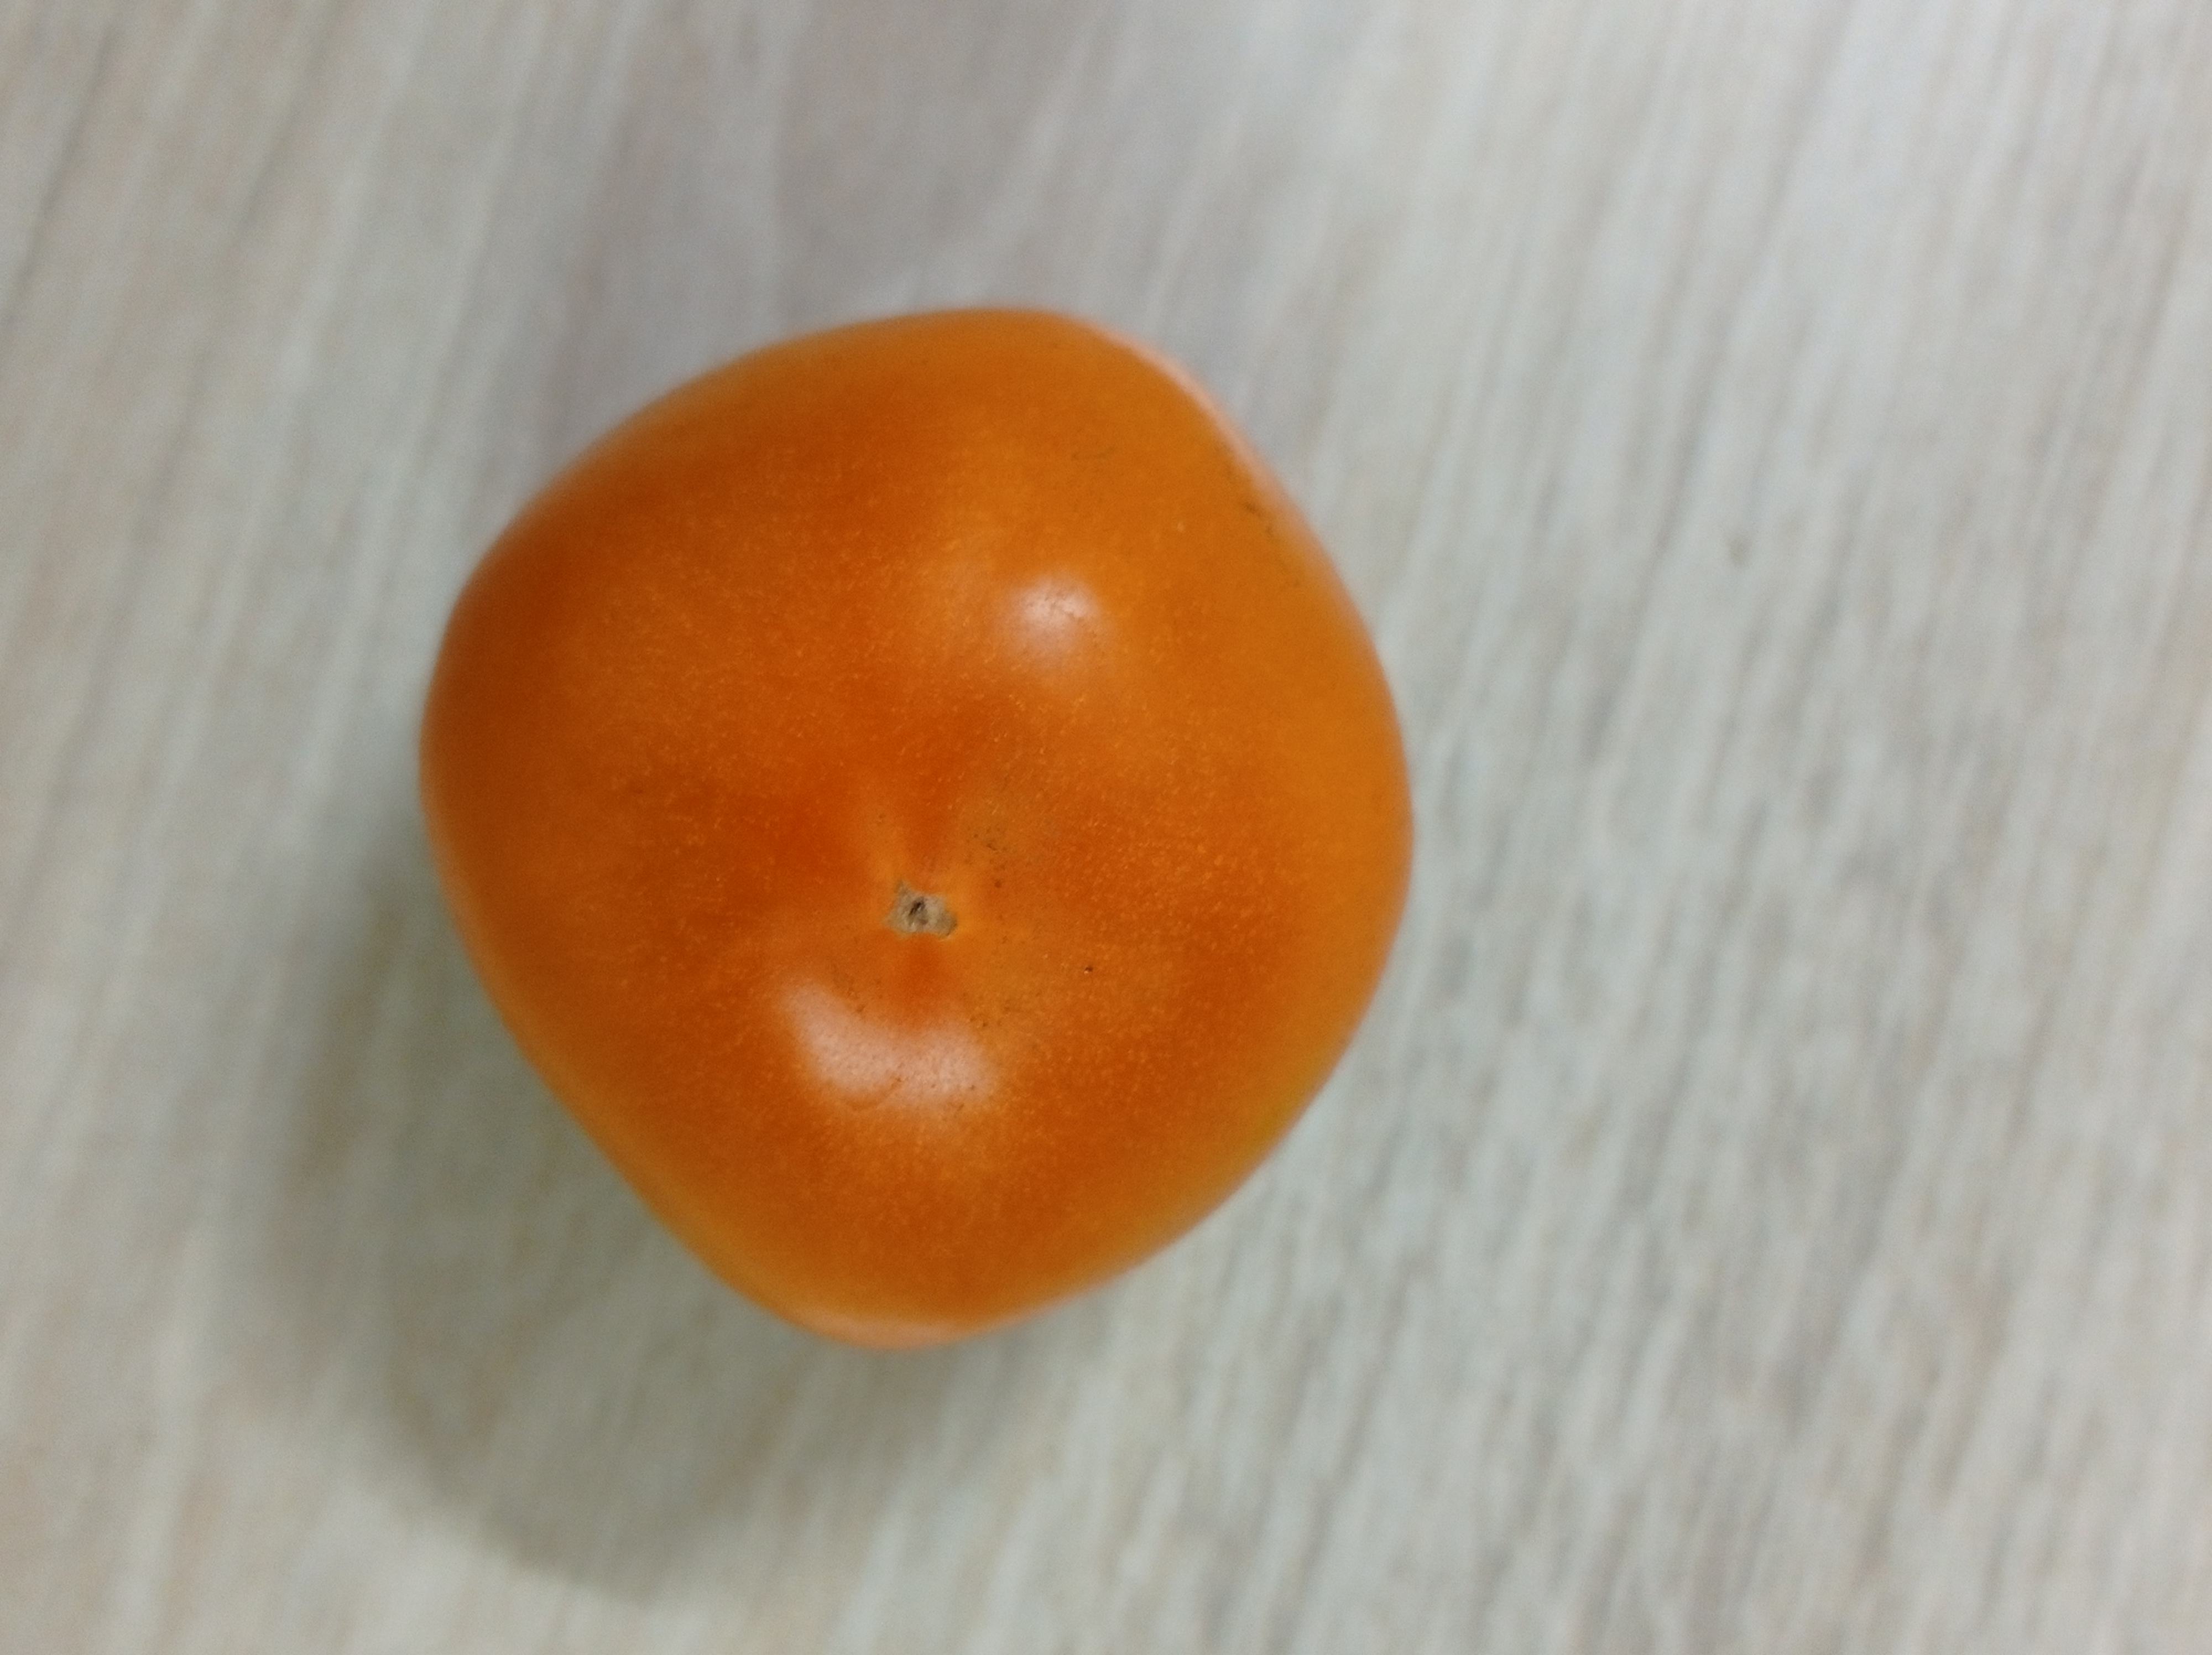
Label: Fresh